RAF Coltishall

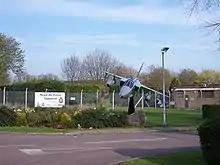

The UK's Ministry of Defence, in the 'Delivering Security in a Changing World' review, announced that the station would close by December 2006. The first two Jaguar squadrons to disband, No. 16 (R) Squadron and No. 54 (F) Squadron, did so on 11 March 2005. The final Jaguar squadrons departed on 1 April 2006, when No. 6 Squadron transferred to RAF Coningsby, however, this was subsequently disbanded on 31 May 2007 (to await delivery of the Eurofighter Typhoon at RAF Leuchars), and No. 41 (F) Squadron transferred to RAF Coningsby in OCU role. The final front line RAF movement from the station was by Jaguar XZ112, piloted by Jim Luke, on 3 April 2006.